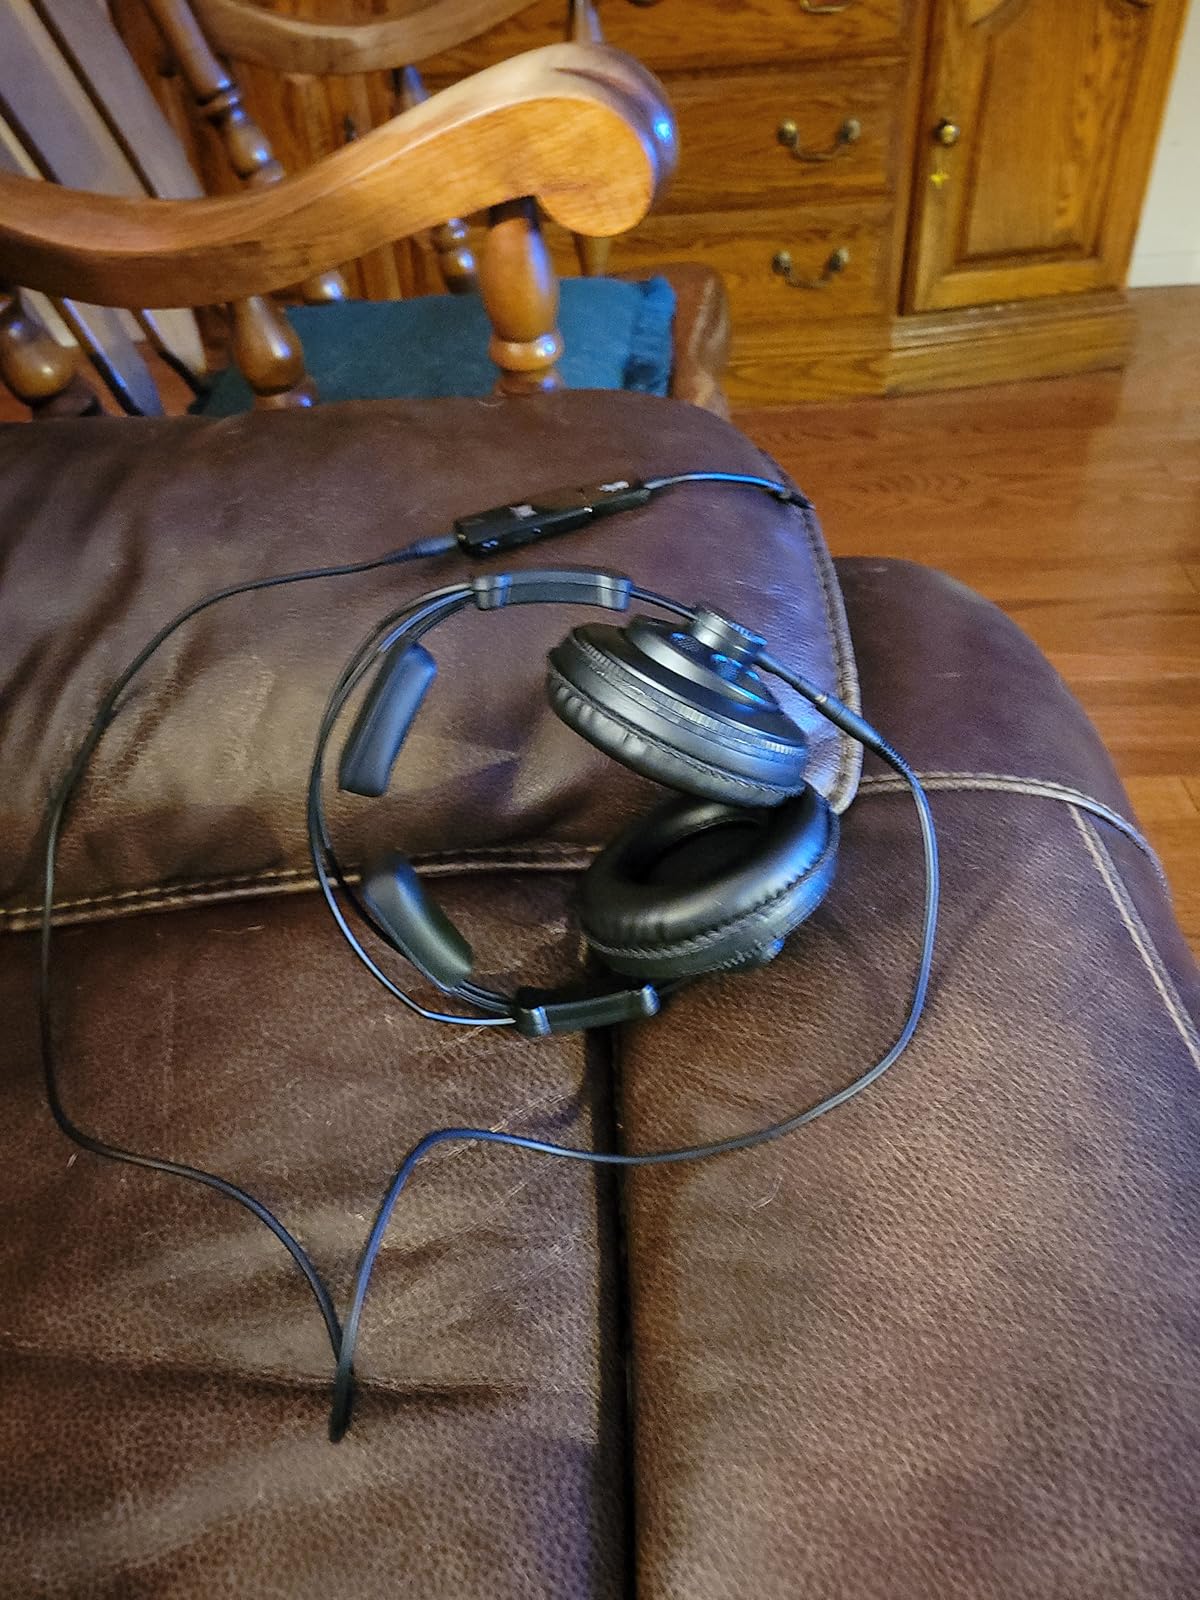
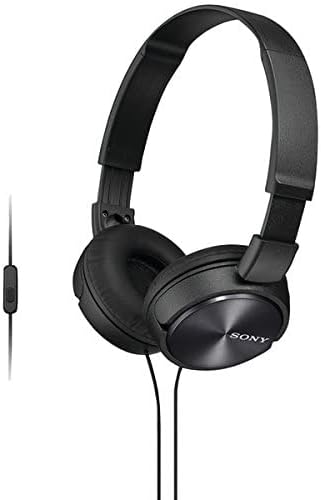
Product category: headphones
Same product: no